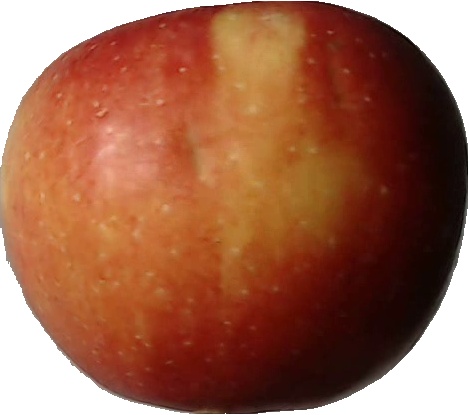
Label: apple_braeburn_1